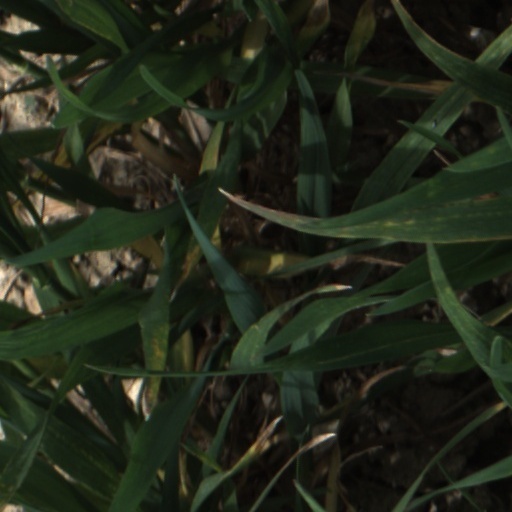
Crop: wheat